South African Solar Challenge

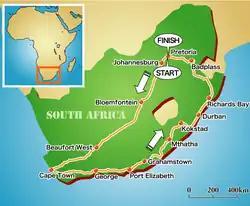
Route Map of "Sasol Solar Challenge 2010"

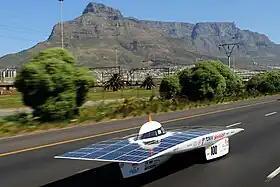
Tokai University's solar car "Tokai Challenger" running in front of the Table Mountain in Cape Town. It became a winner of "South African Solar Challenge 2010" again.

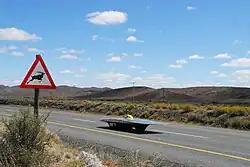
CAUTION-IMPALA! (3rd day of SASC 2008)

The primary objective is to design, manage, build and race solar-powered vehicles across South Africa. The challenge sees a collaboration between pupils, students, private individuals and various industry and government partners, to work together to have a safe, technology-rich event. Moreover, the challenge is seen as an educational tool to focus on and communicate about science and technology to the broad public.